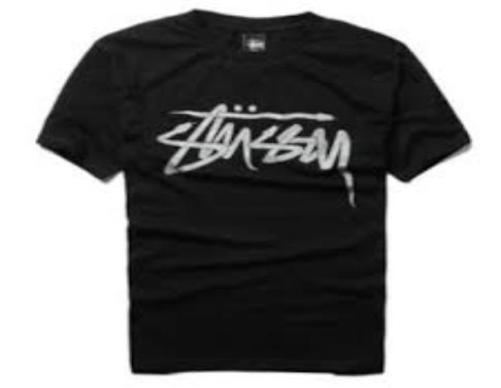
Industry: Clothes